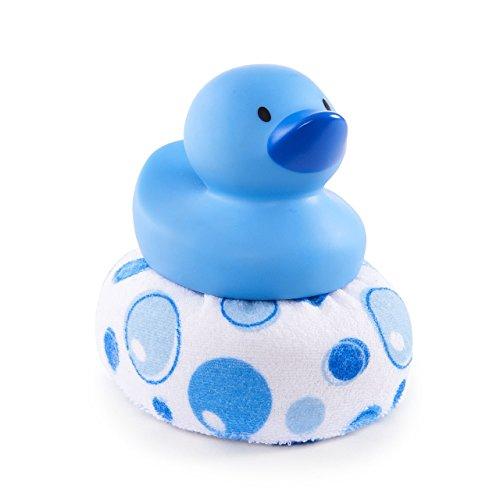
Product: Munchkin Duck Duck Clean Sponge Bath Toy, Blue
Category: Toys & Games | Baby & Toddler Toys | Bath Toys
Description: Comes in 3 distinct colors.
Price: $5.49